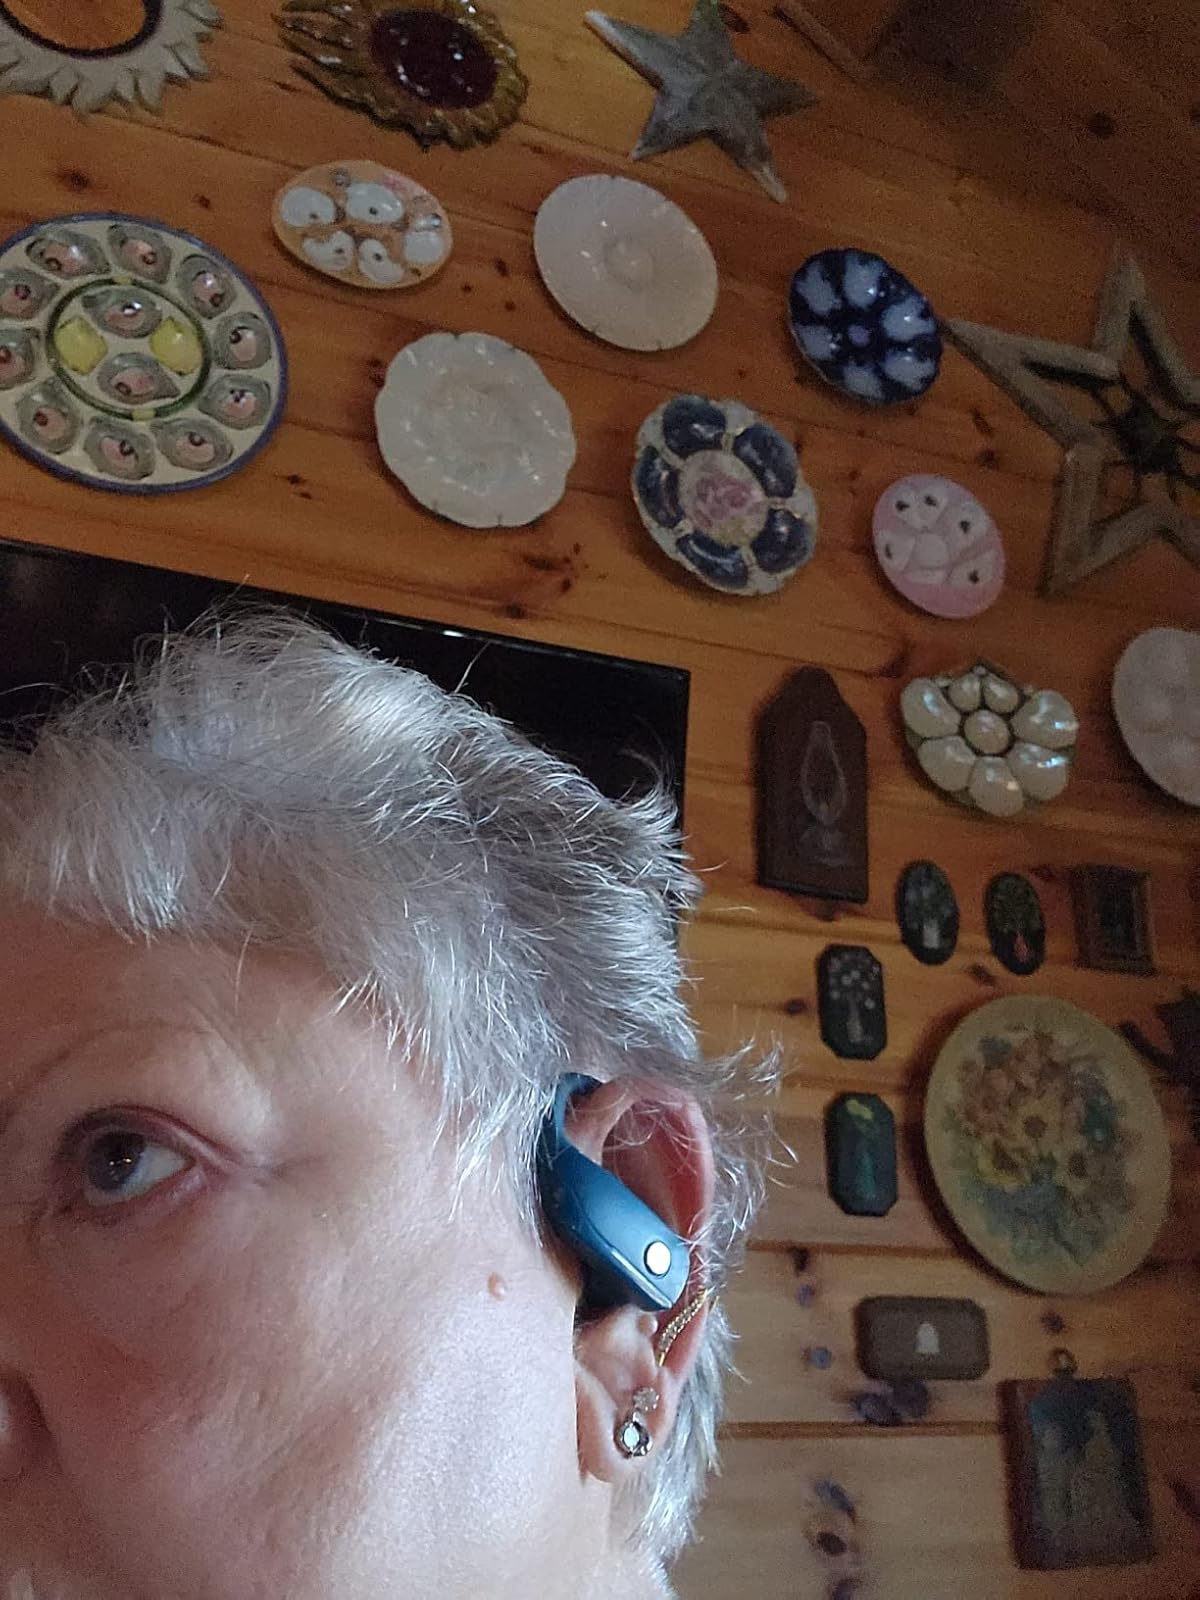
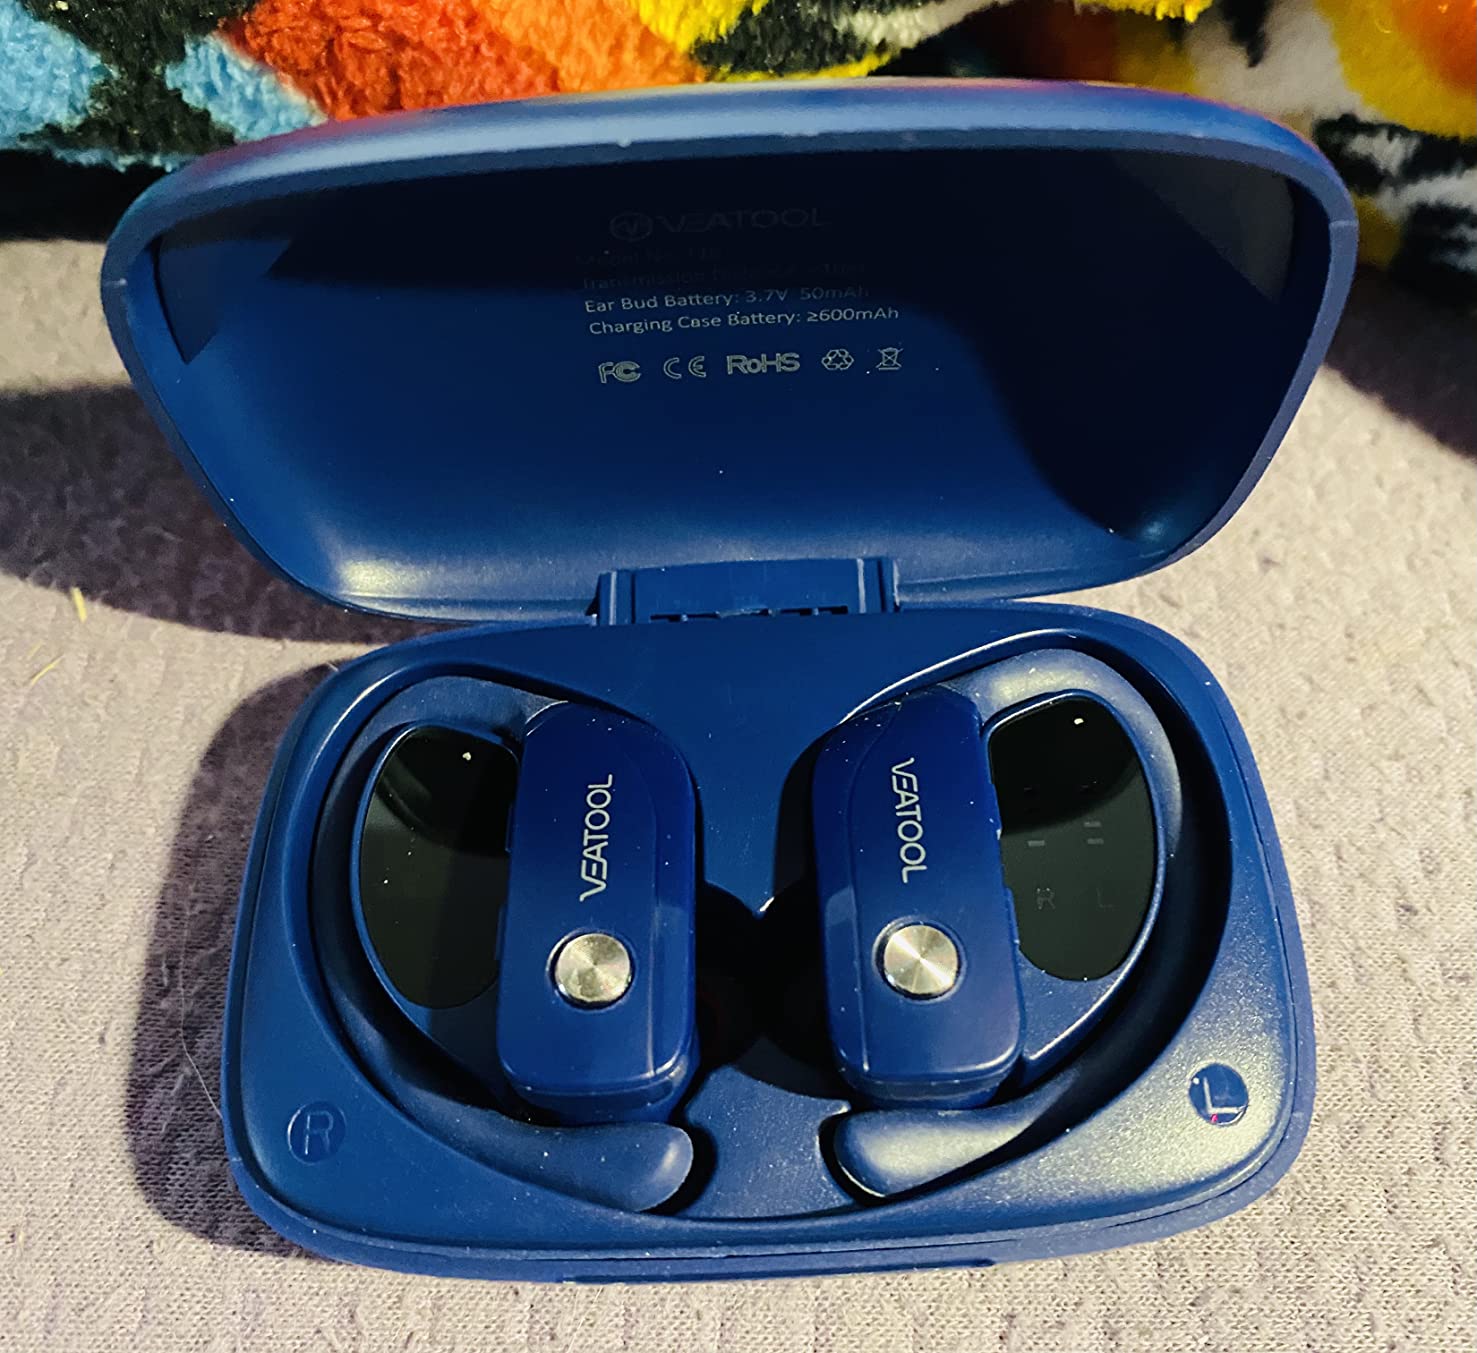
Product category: earbuds
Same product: no